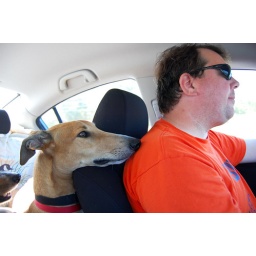
riding in cars with dogs